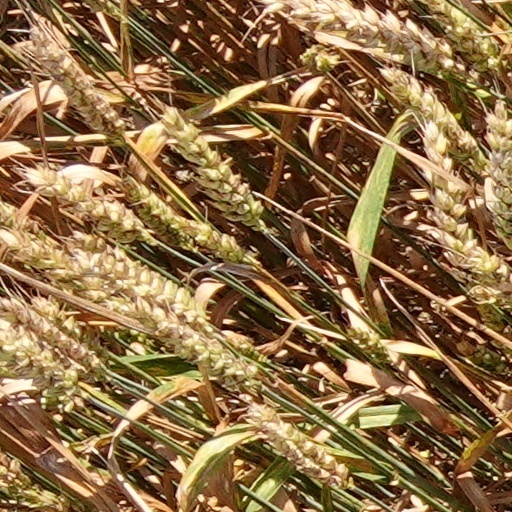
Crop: wheat